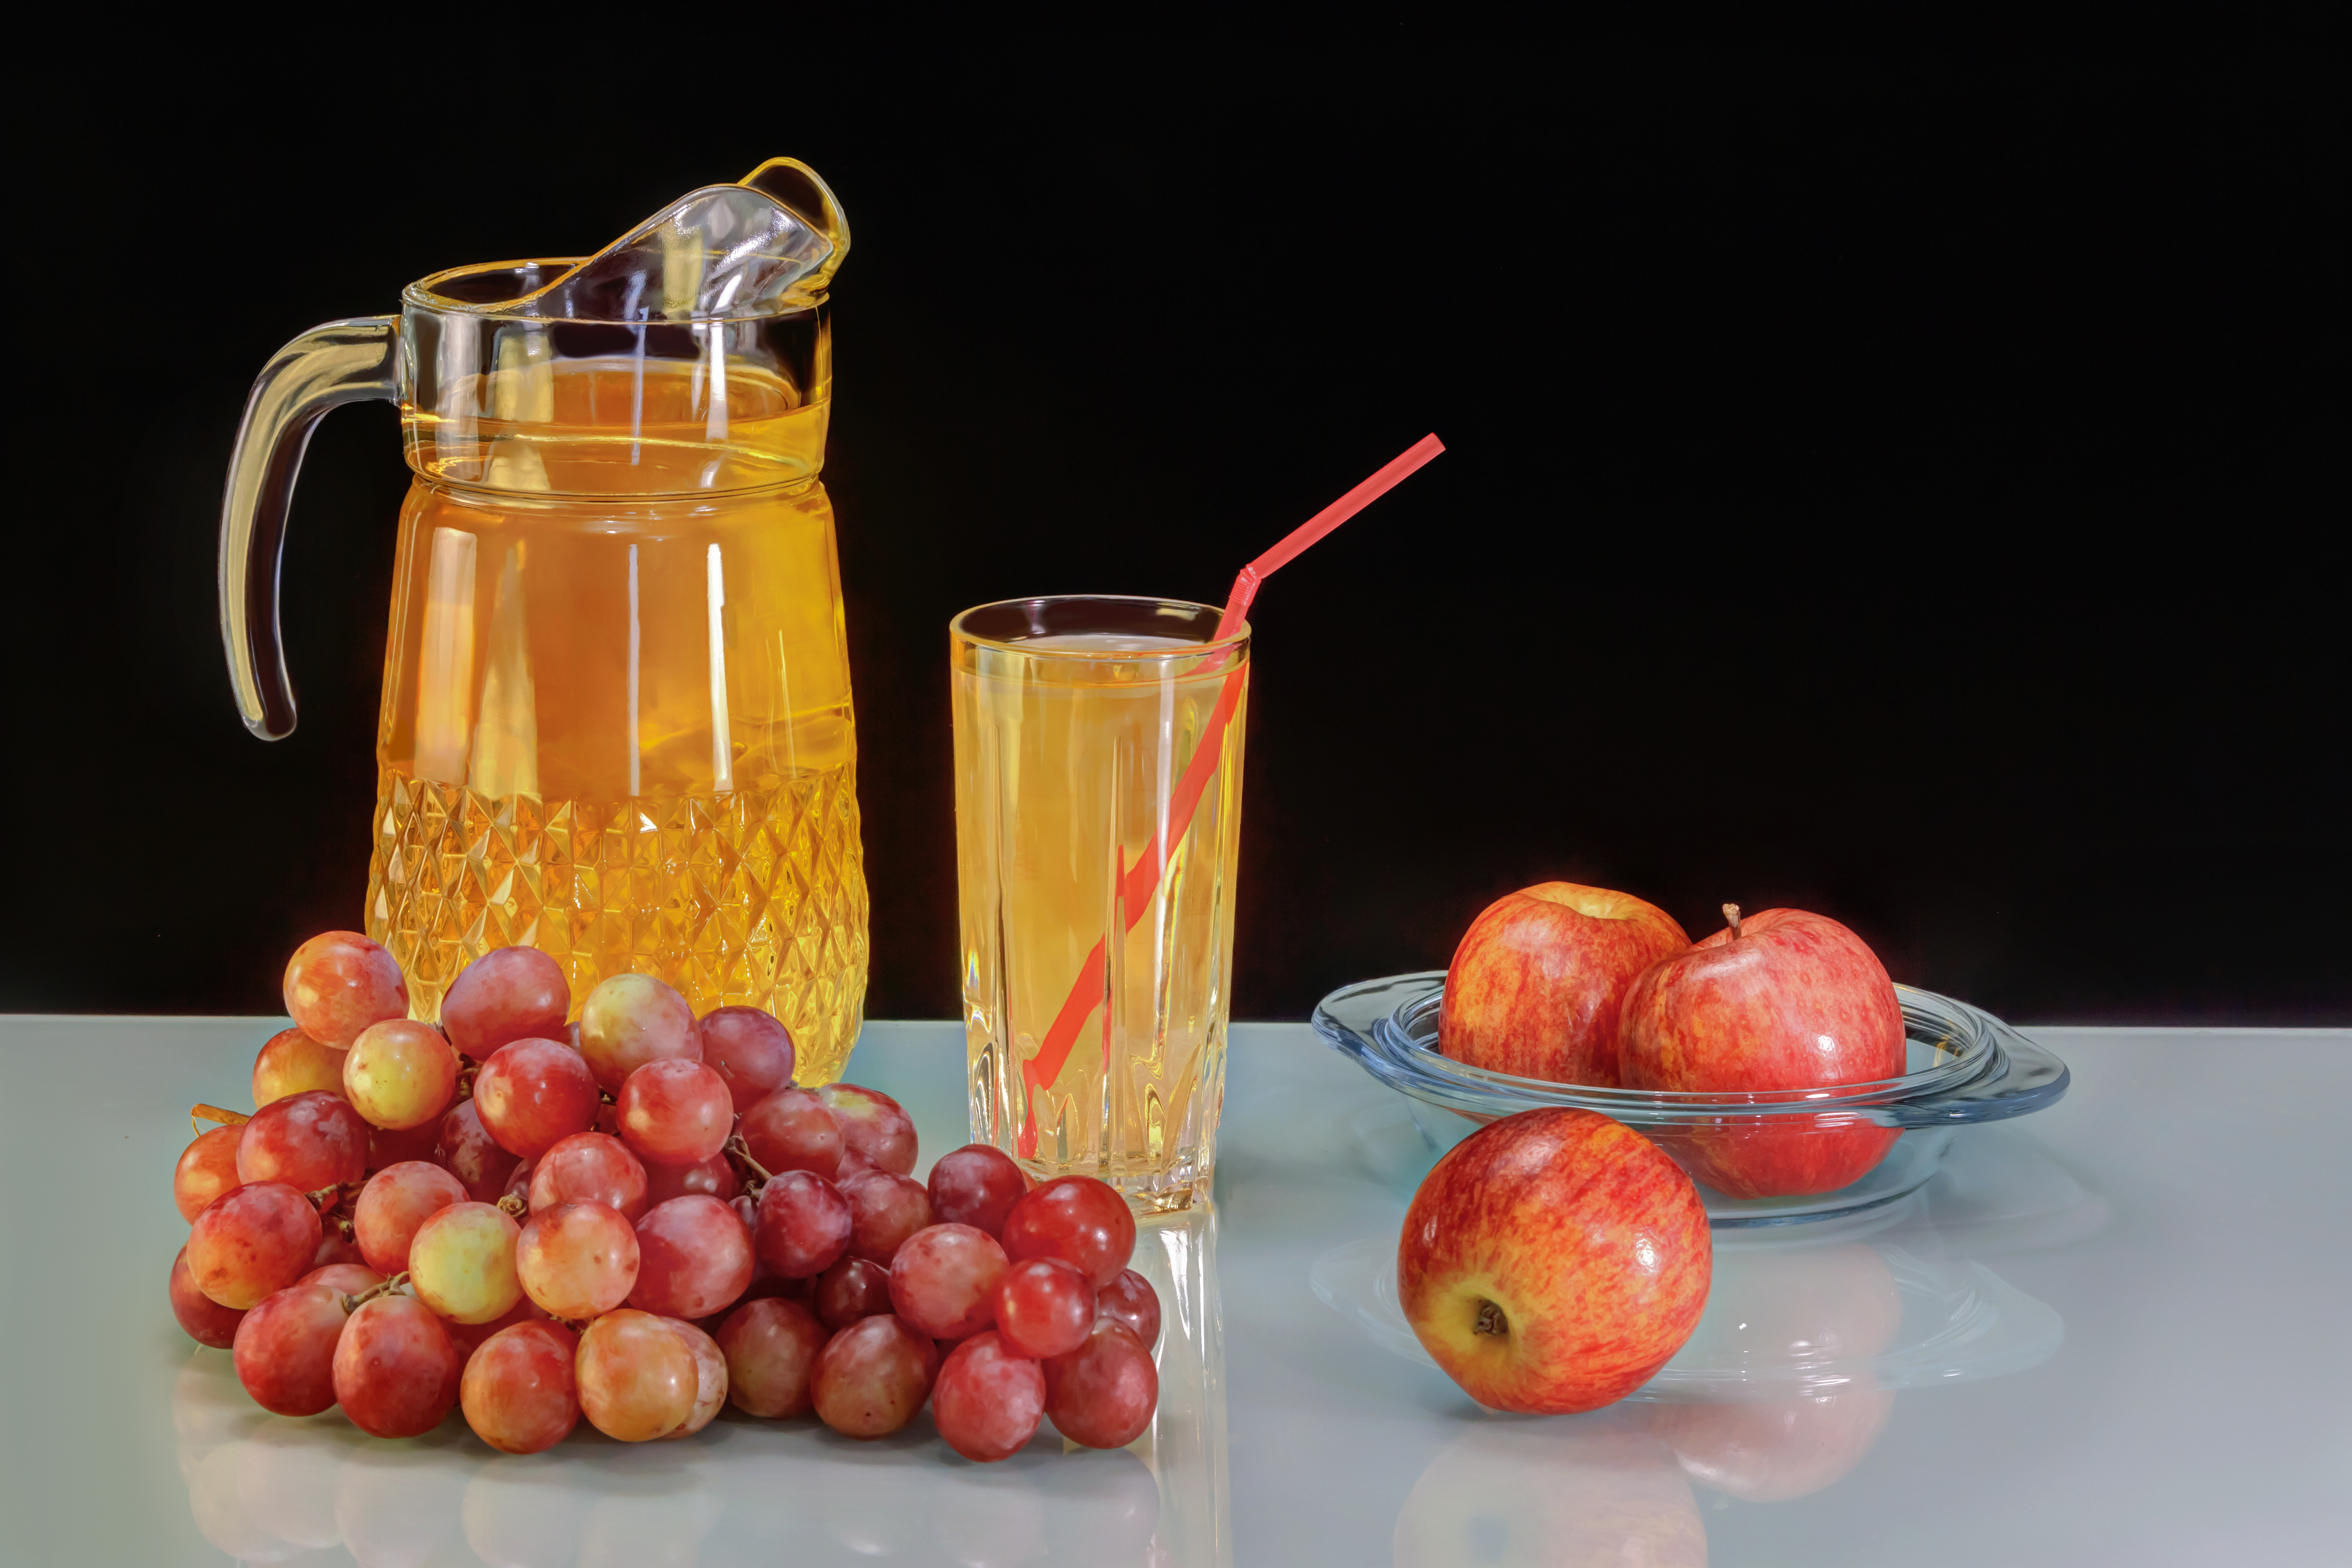
fruit, food, drink, still life, juice, vegetarian food, diet food, still life photography, fruit preserve